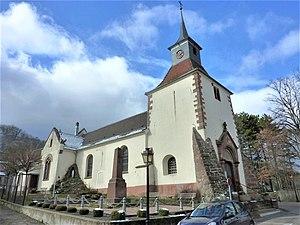
Église Saint-Nabor de Saint-Nabor